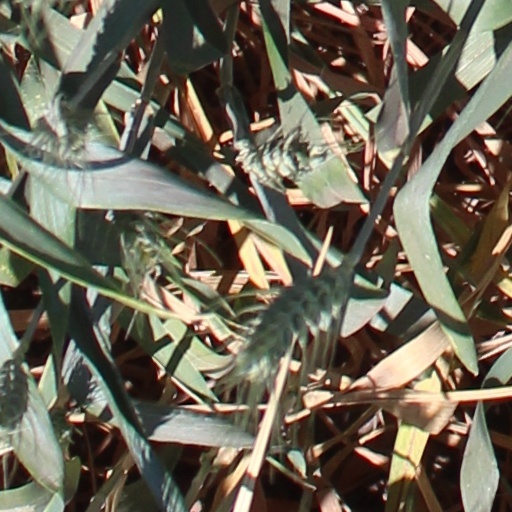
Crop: wheat